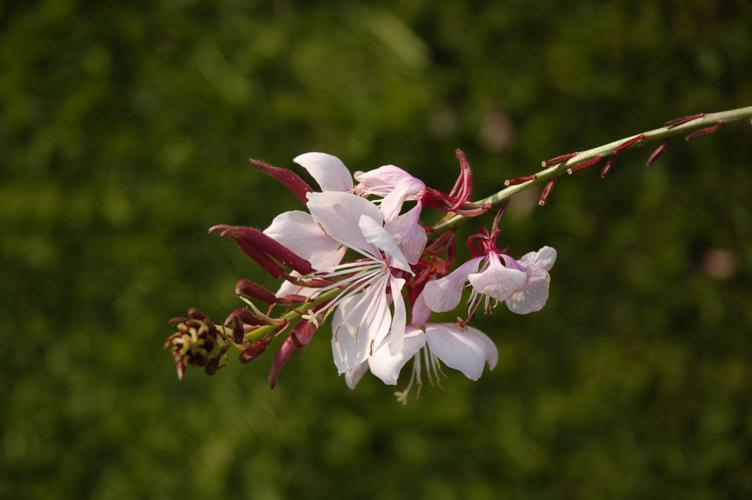
Flower: gaura